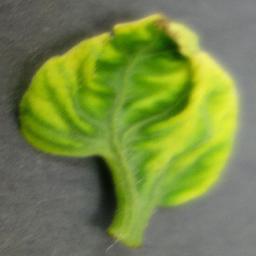
Label: Tomato___Tomato_Yellow_Leaf_Curl_Virus